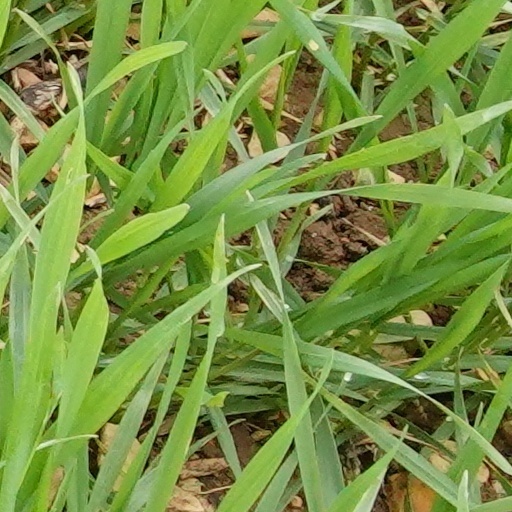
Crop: wheat